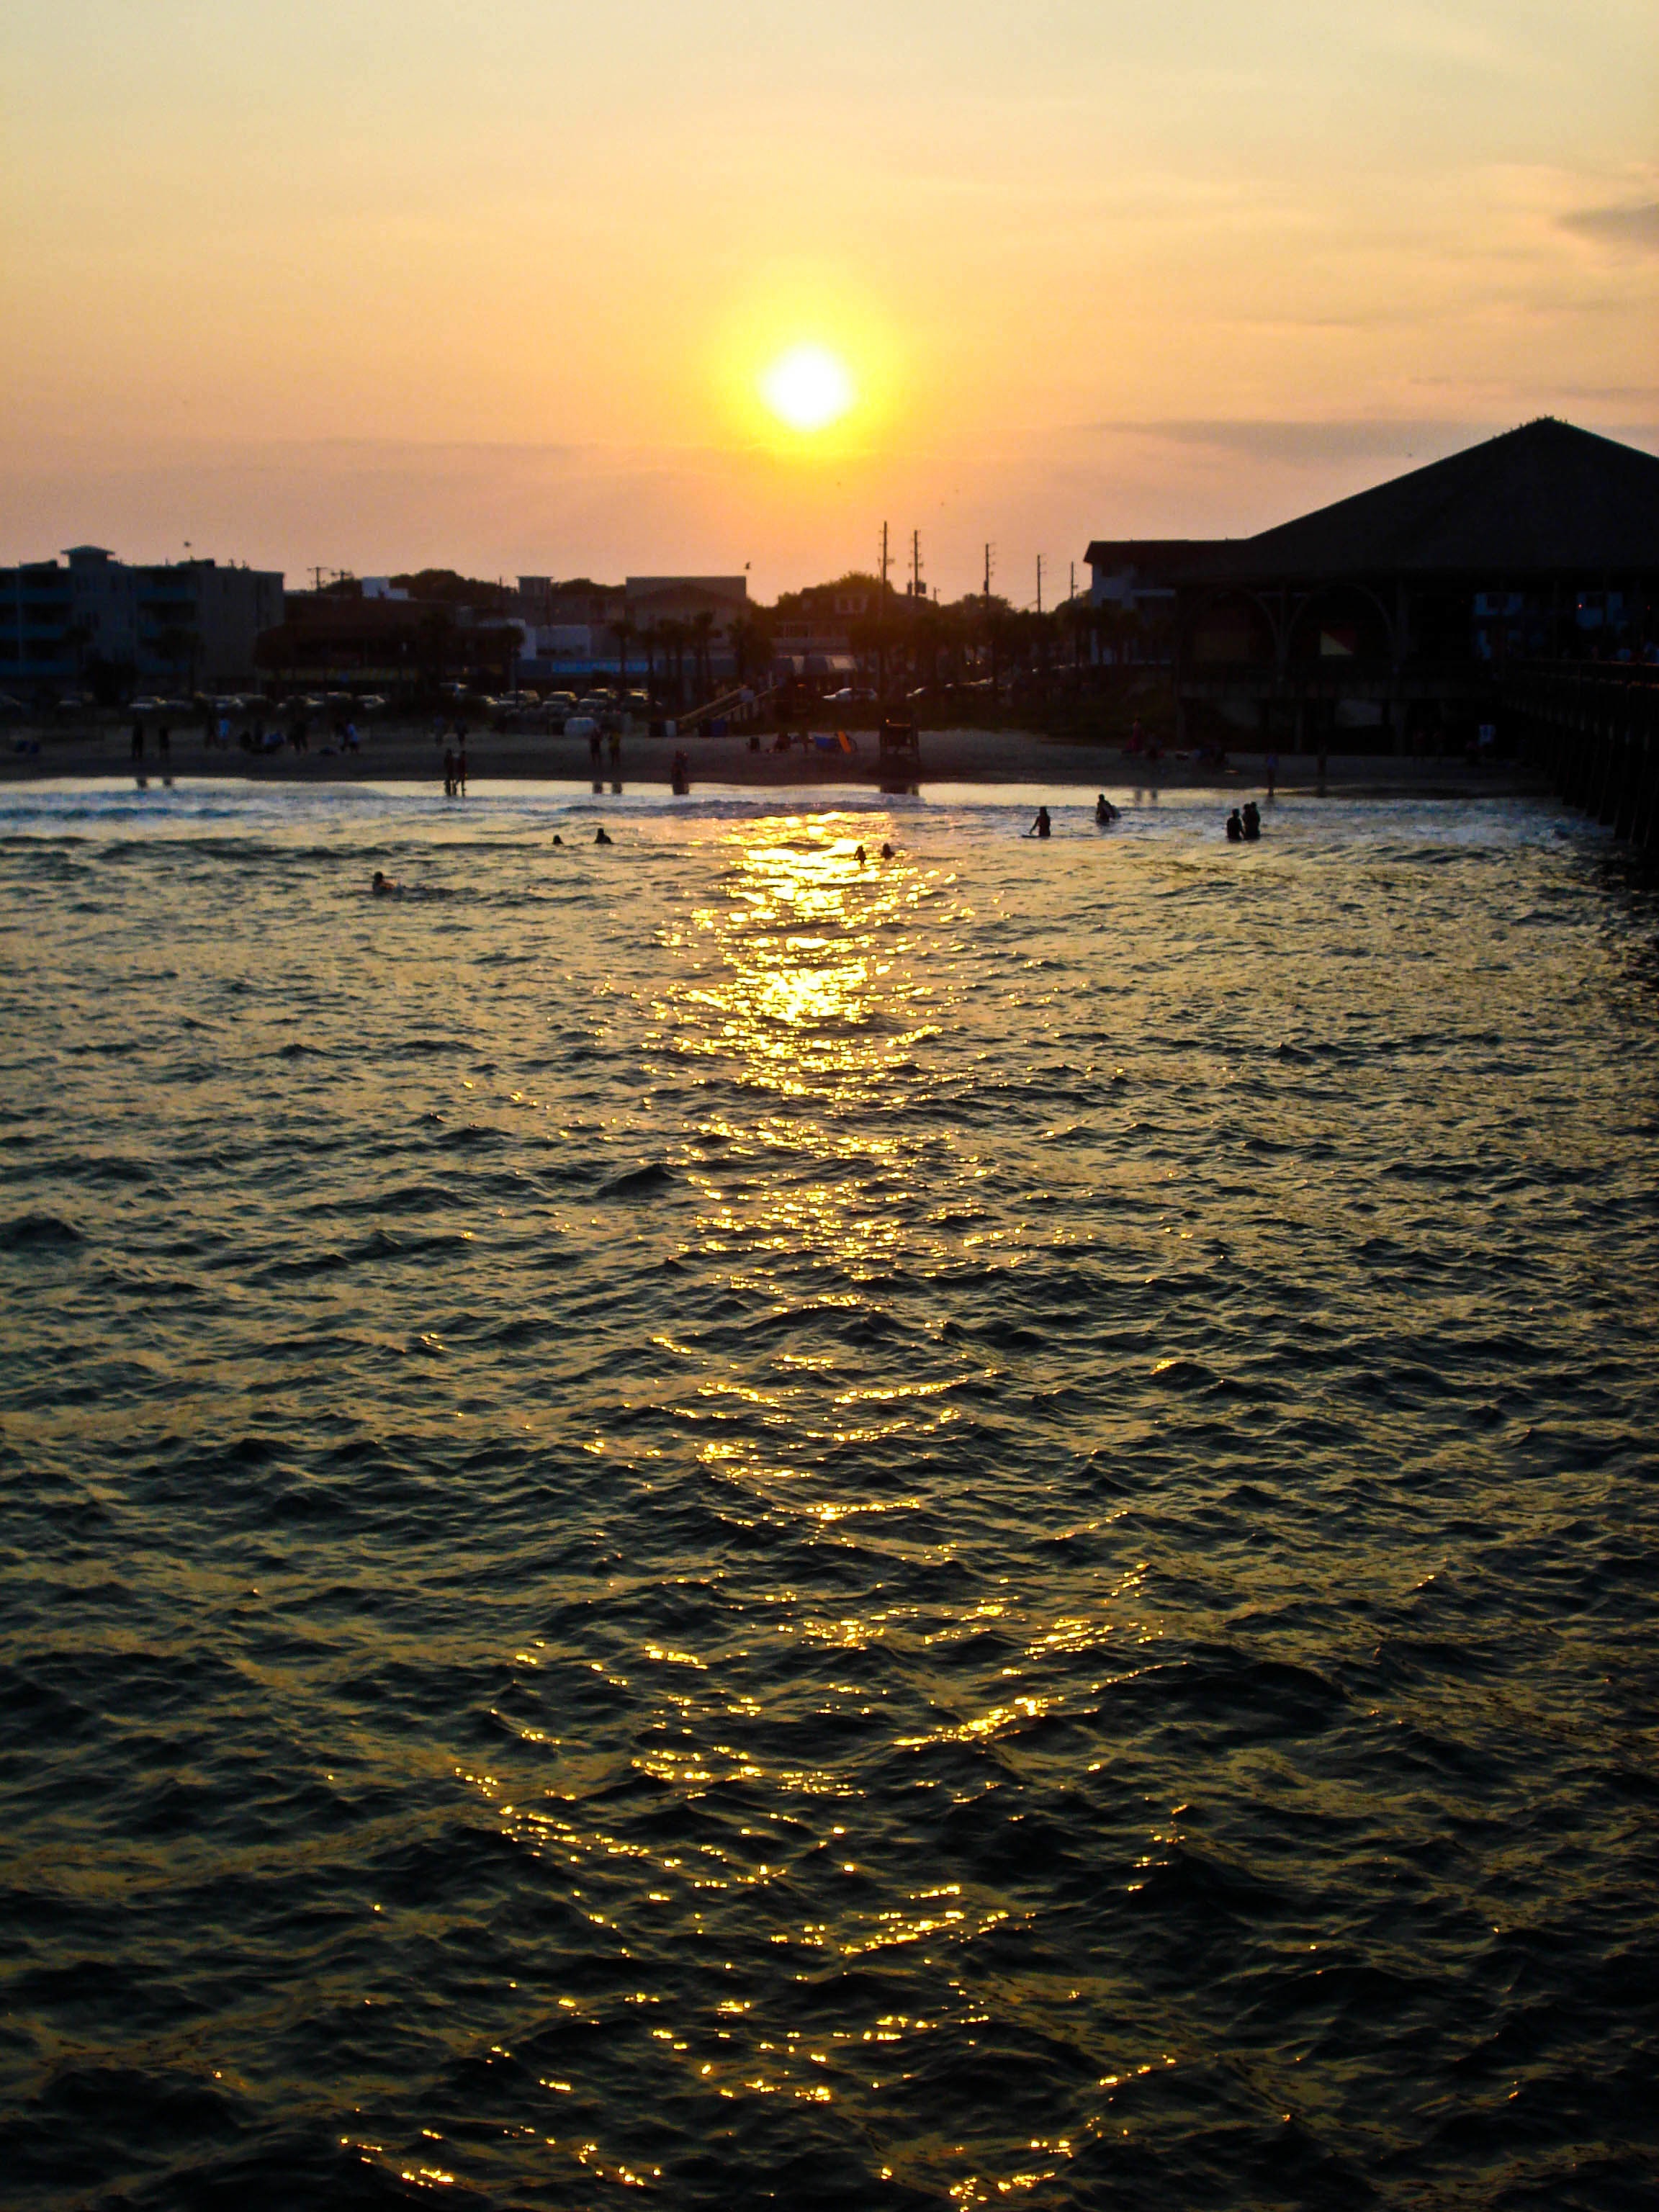
sea, coast, ocean, horizon, sun, sunrise, sunset, sunlight, morning, wave, dawn, dusk, evening, reflection, bay, body of water, afterglow